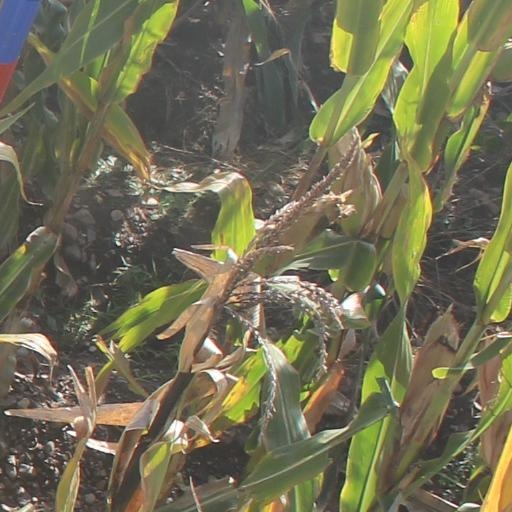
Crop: maize; corn